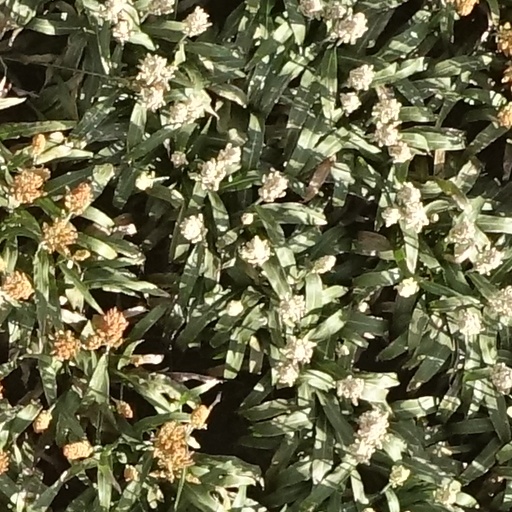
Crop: sorghum